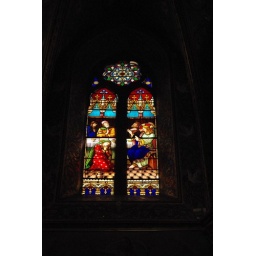
Stained glass window in St. Palais